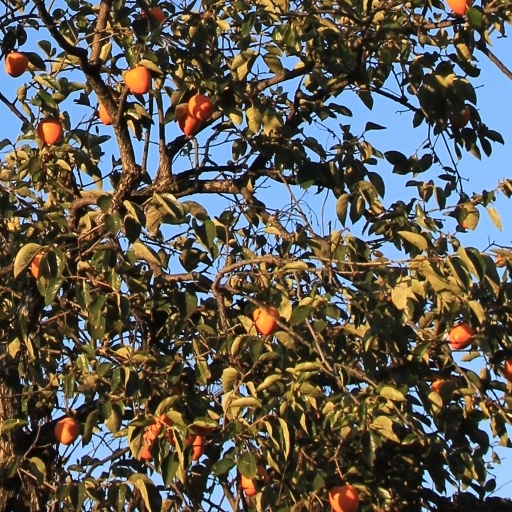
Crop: grape